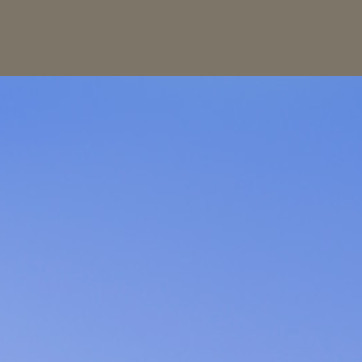
Material: sky